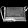
Label: Bag